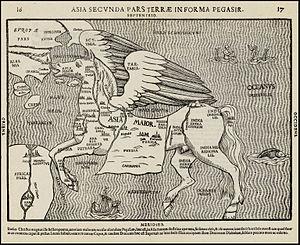
Neznaïko est le nom d'un conte populaire slave oriental et de son héros éponyme. Il figure en deux versions, assorties de variantes, dans les Contes populaires russes d'Alexandre Afanassiev, et était associé au conte-type AT 532, The Helpful Horse, « Le cheval secourable », intitulée simplement Neznaïko dans l'Index d'Andreev ; dans la classification Aarne-Thompson-Uther, ce conte-type est regroupé sous la rubrique ATU 314, Goldener. Faisant intervenir un cheval magique, il partage des traits communs avec le conte de Sivko-Bourko.